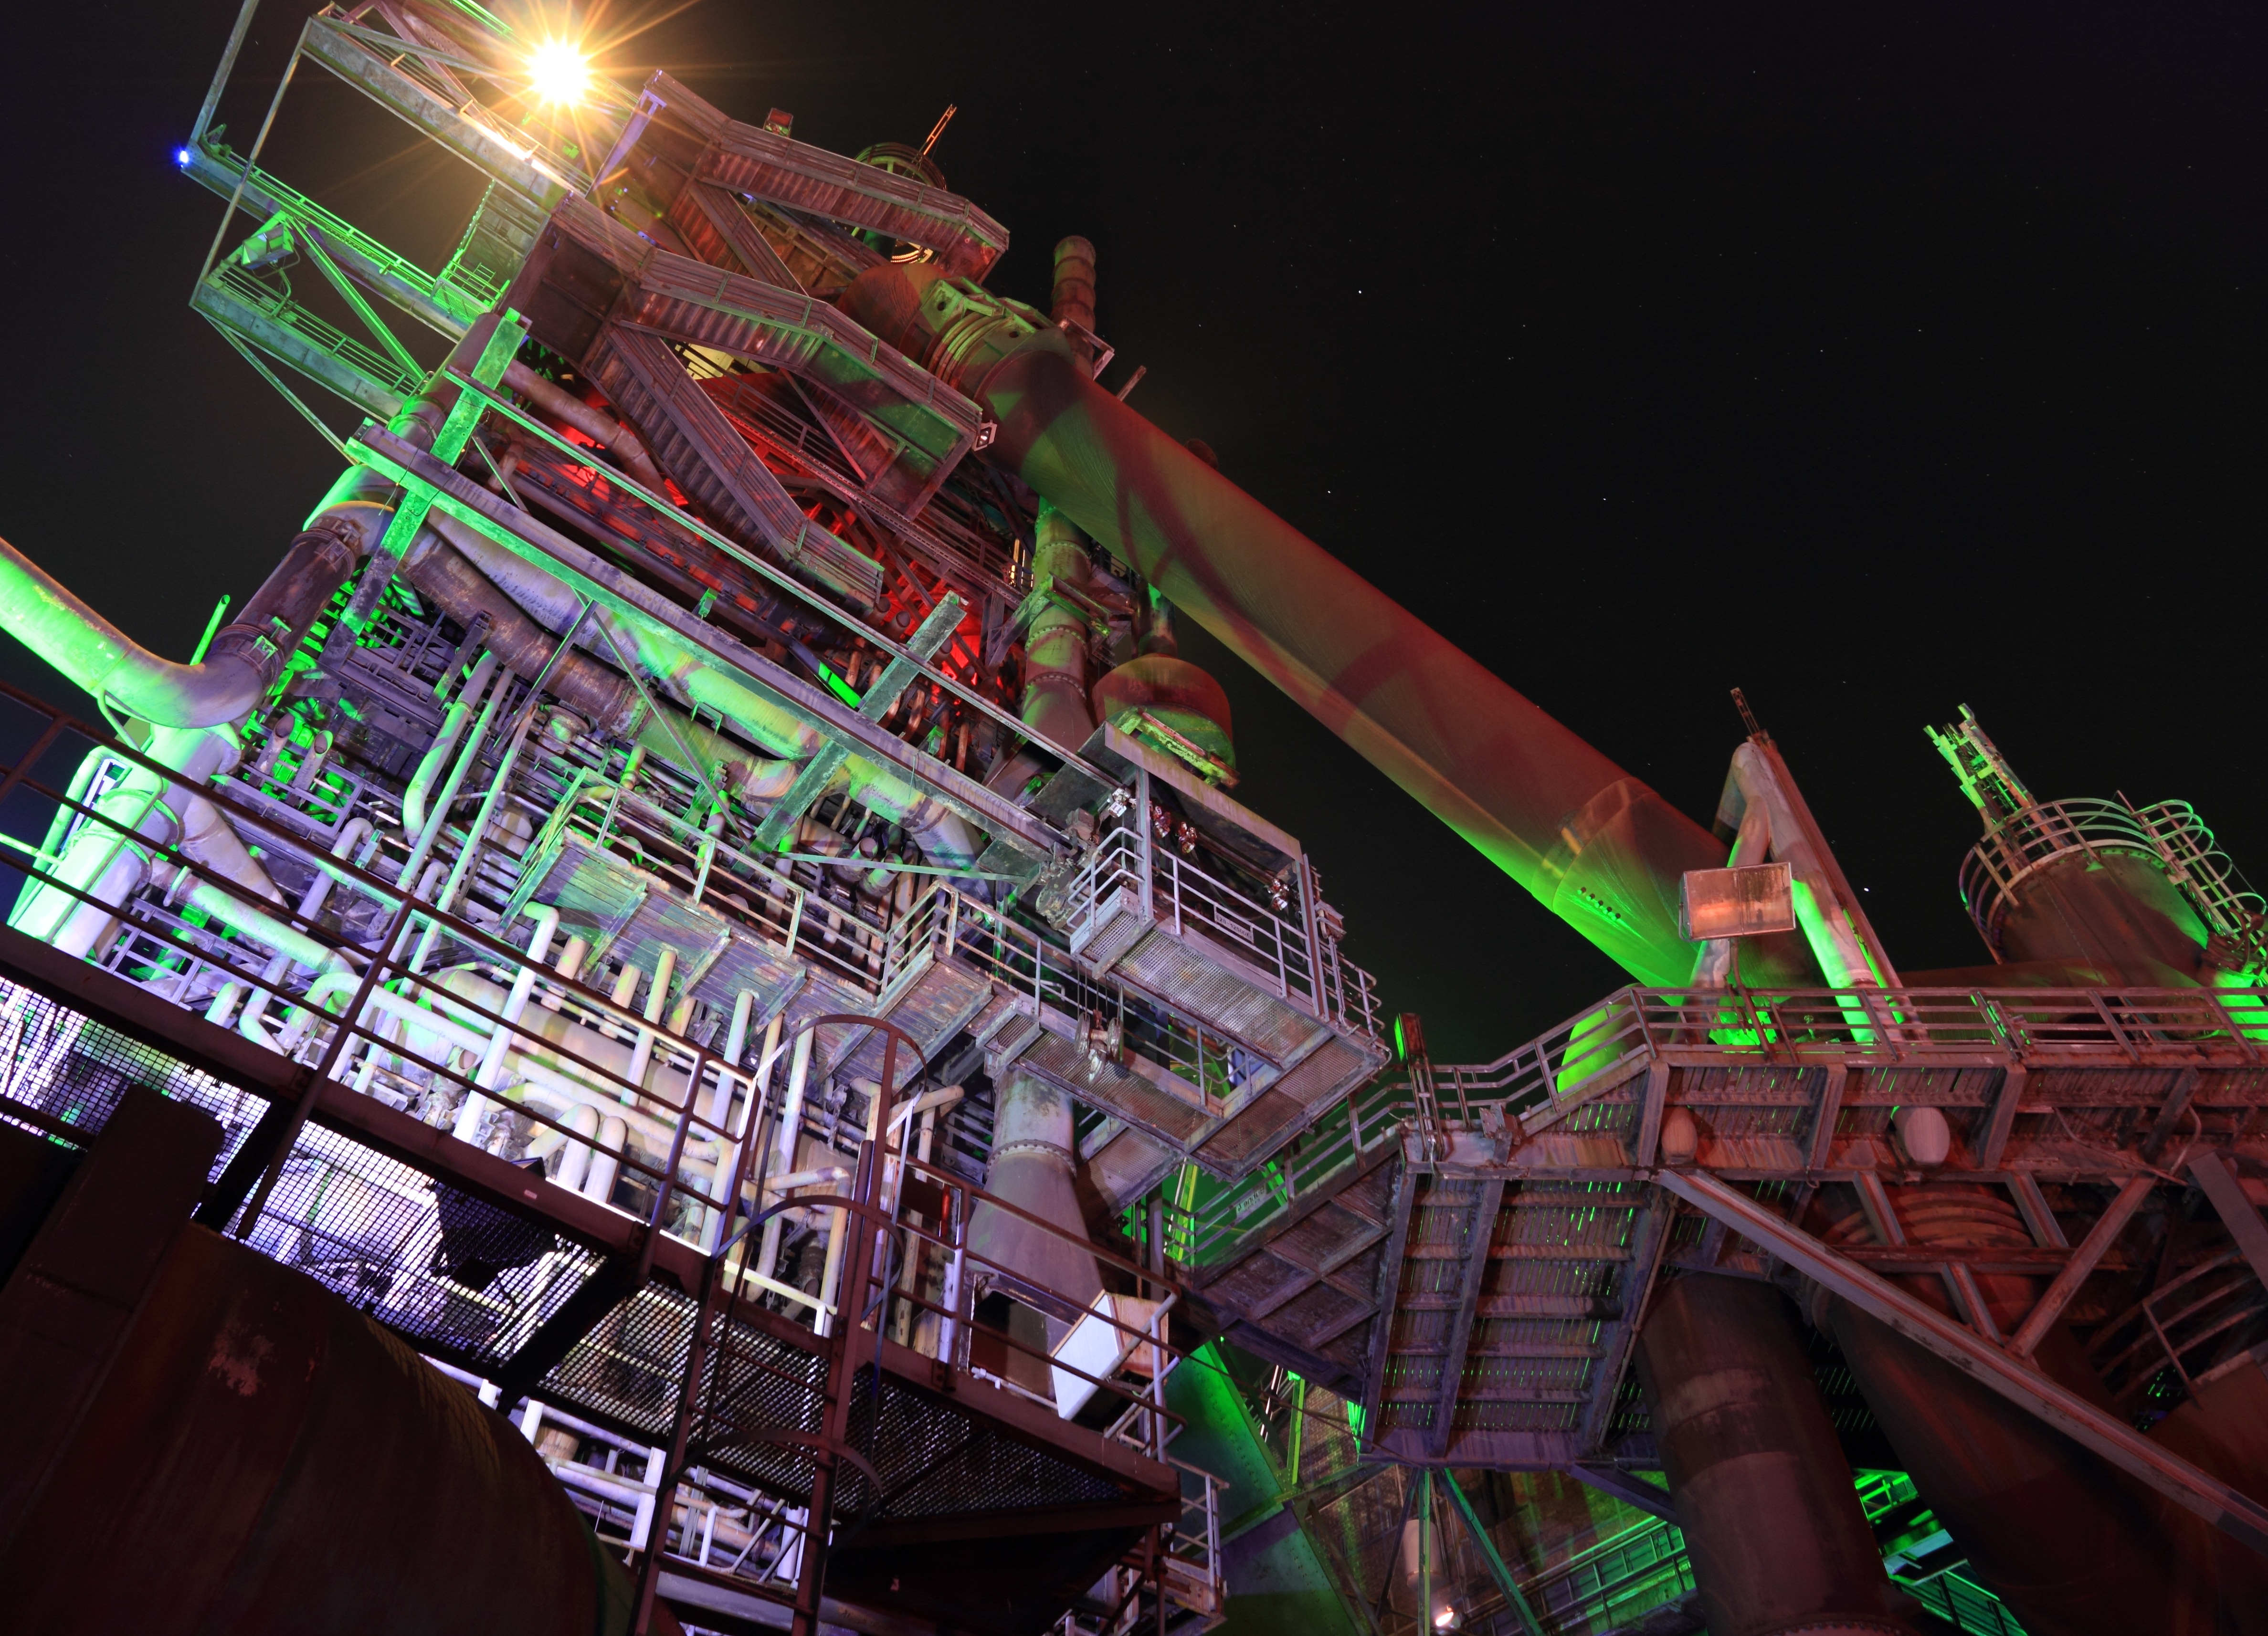
light, night, cityscape, steel, evening, vehicle, color, industrial, industry, colorful, germany, iron, duisburg, illumination, screenshot, blast furnace, steelwork, landschaftpark